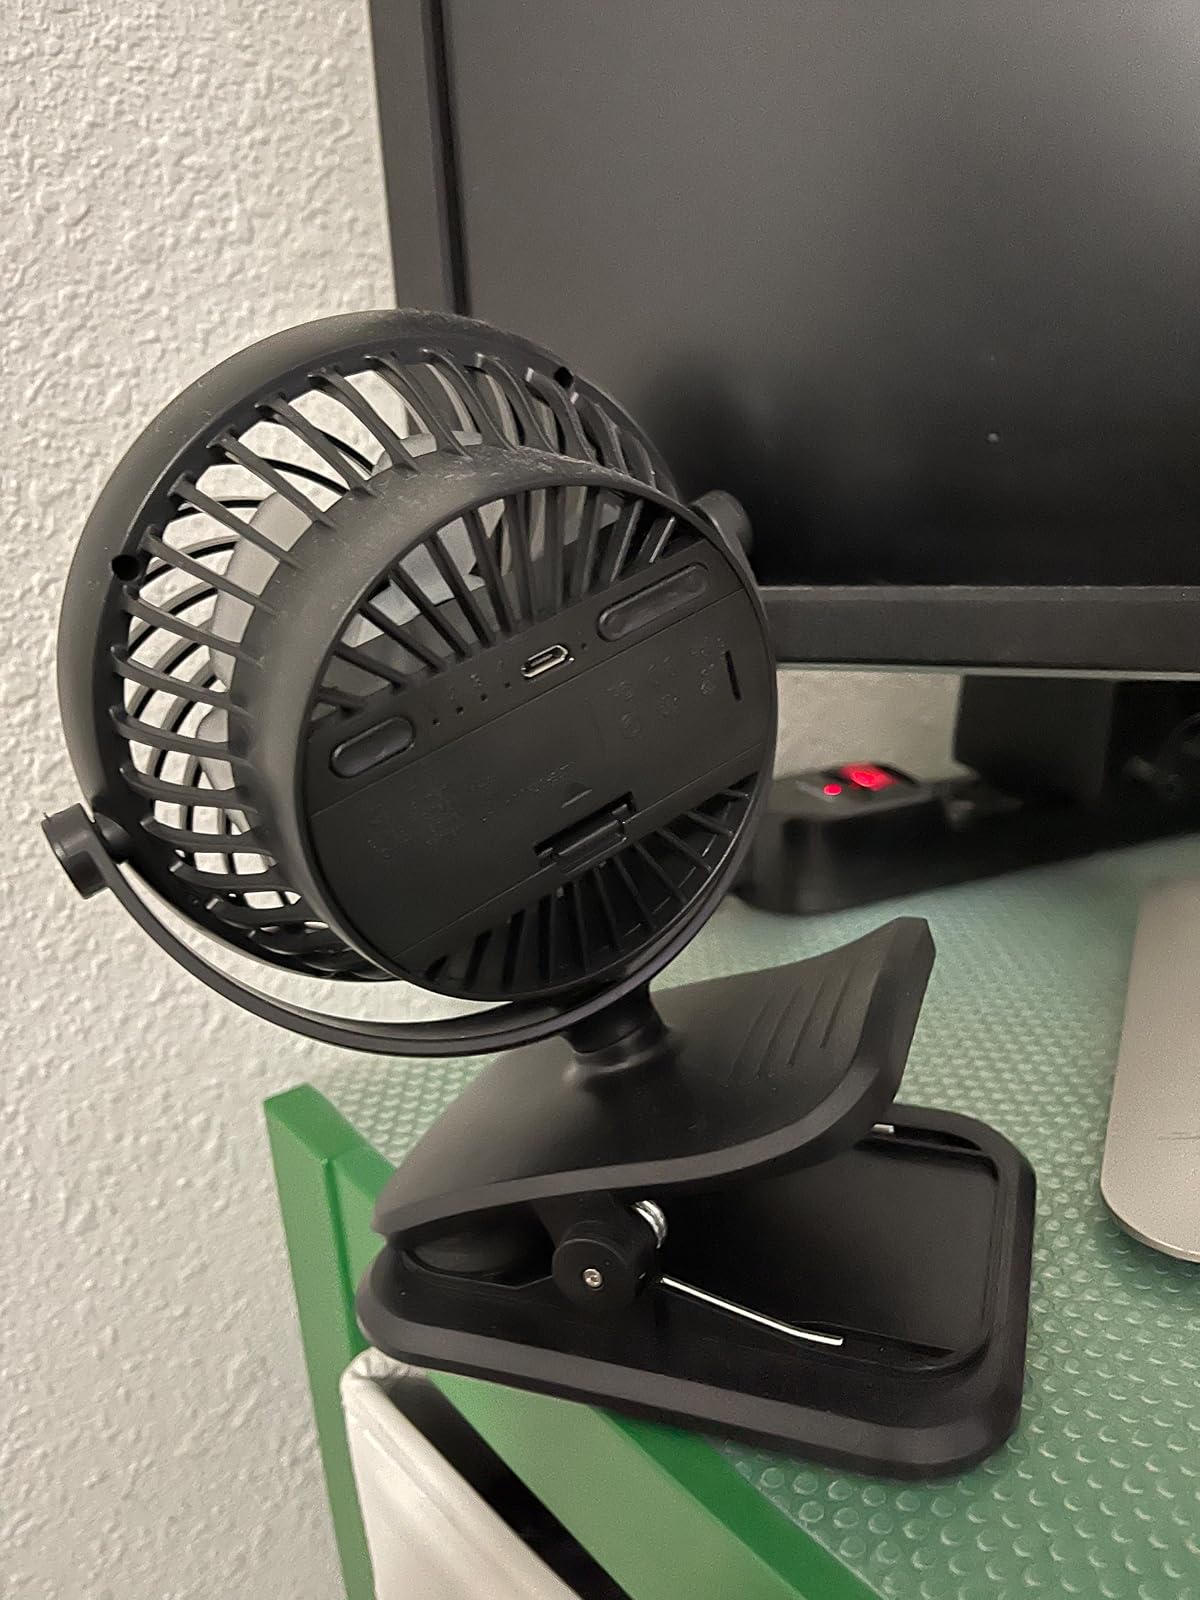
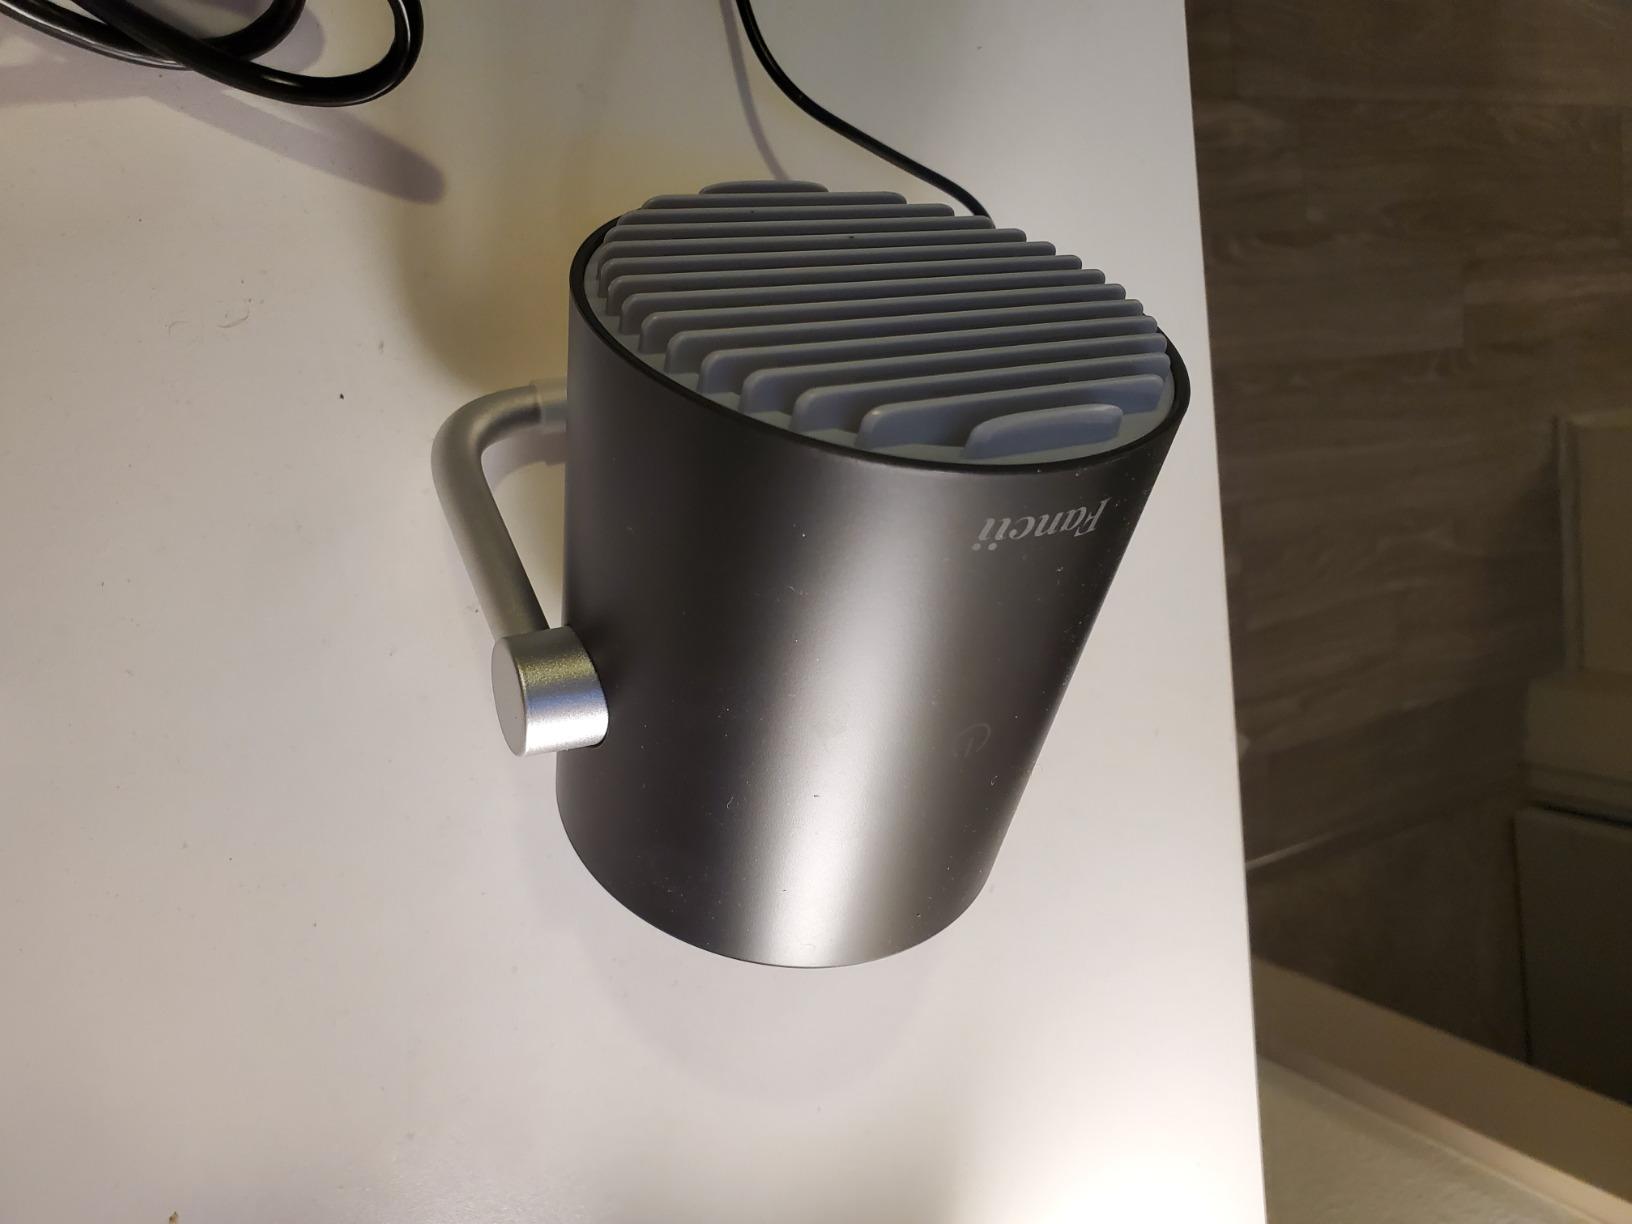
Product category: fan
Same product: no